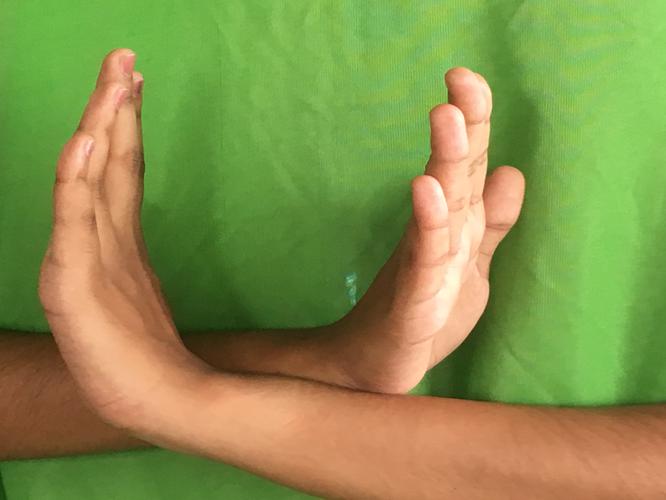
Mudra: Swastikam
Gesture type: double_hand